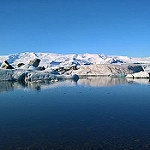
Label: glacier